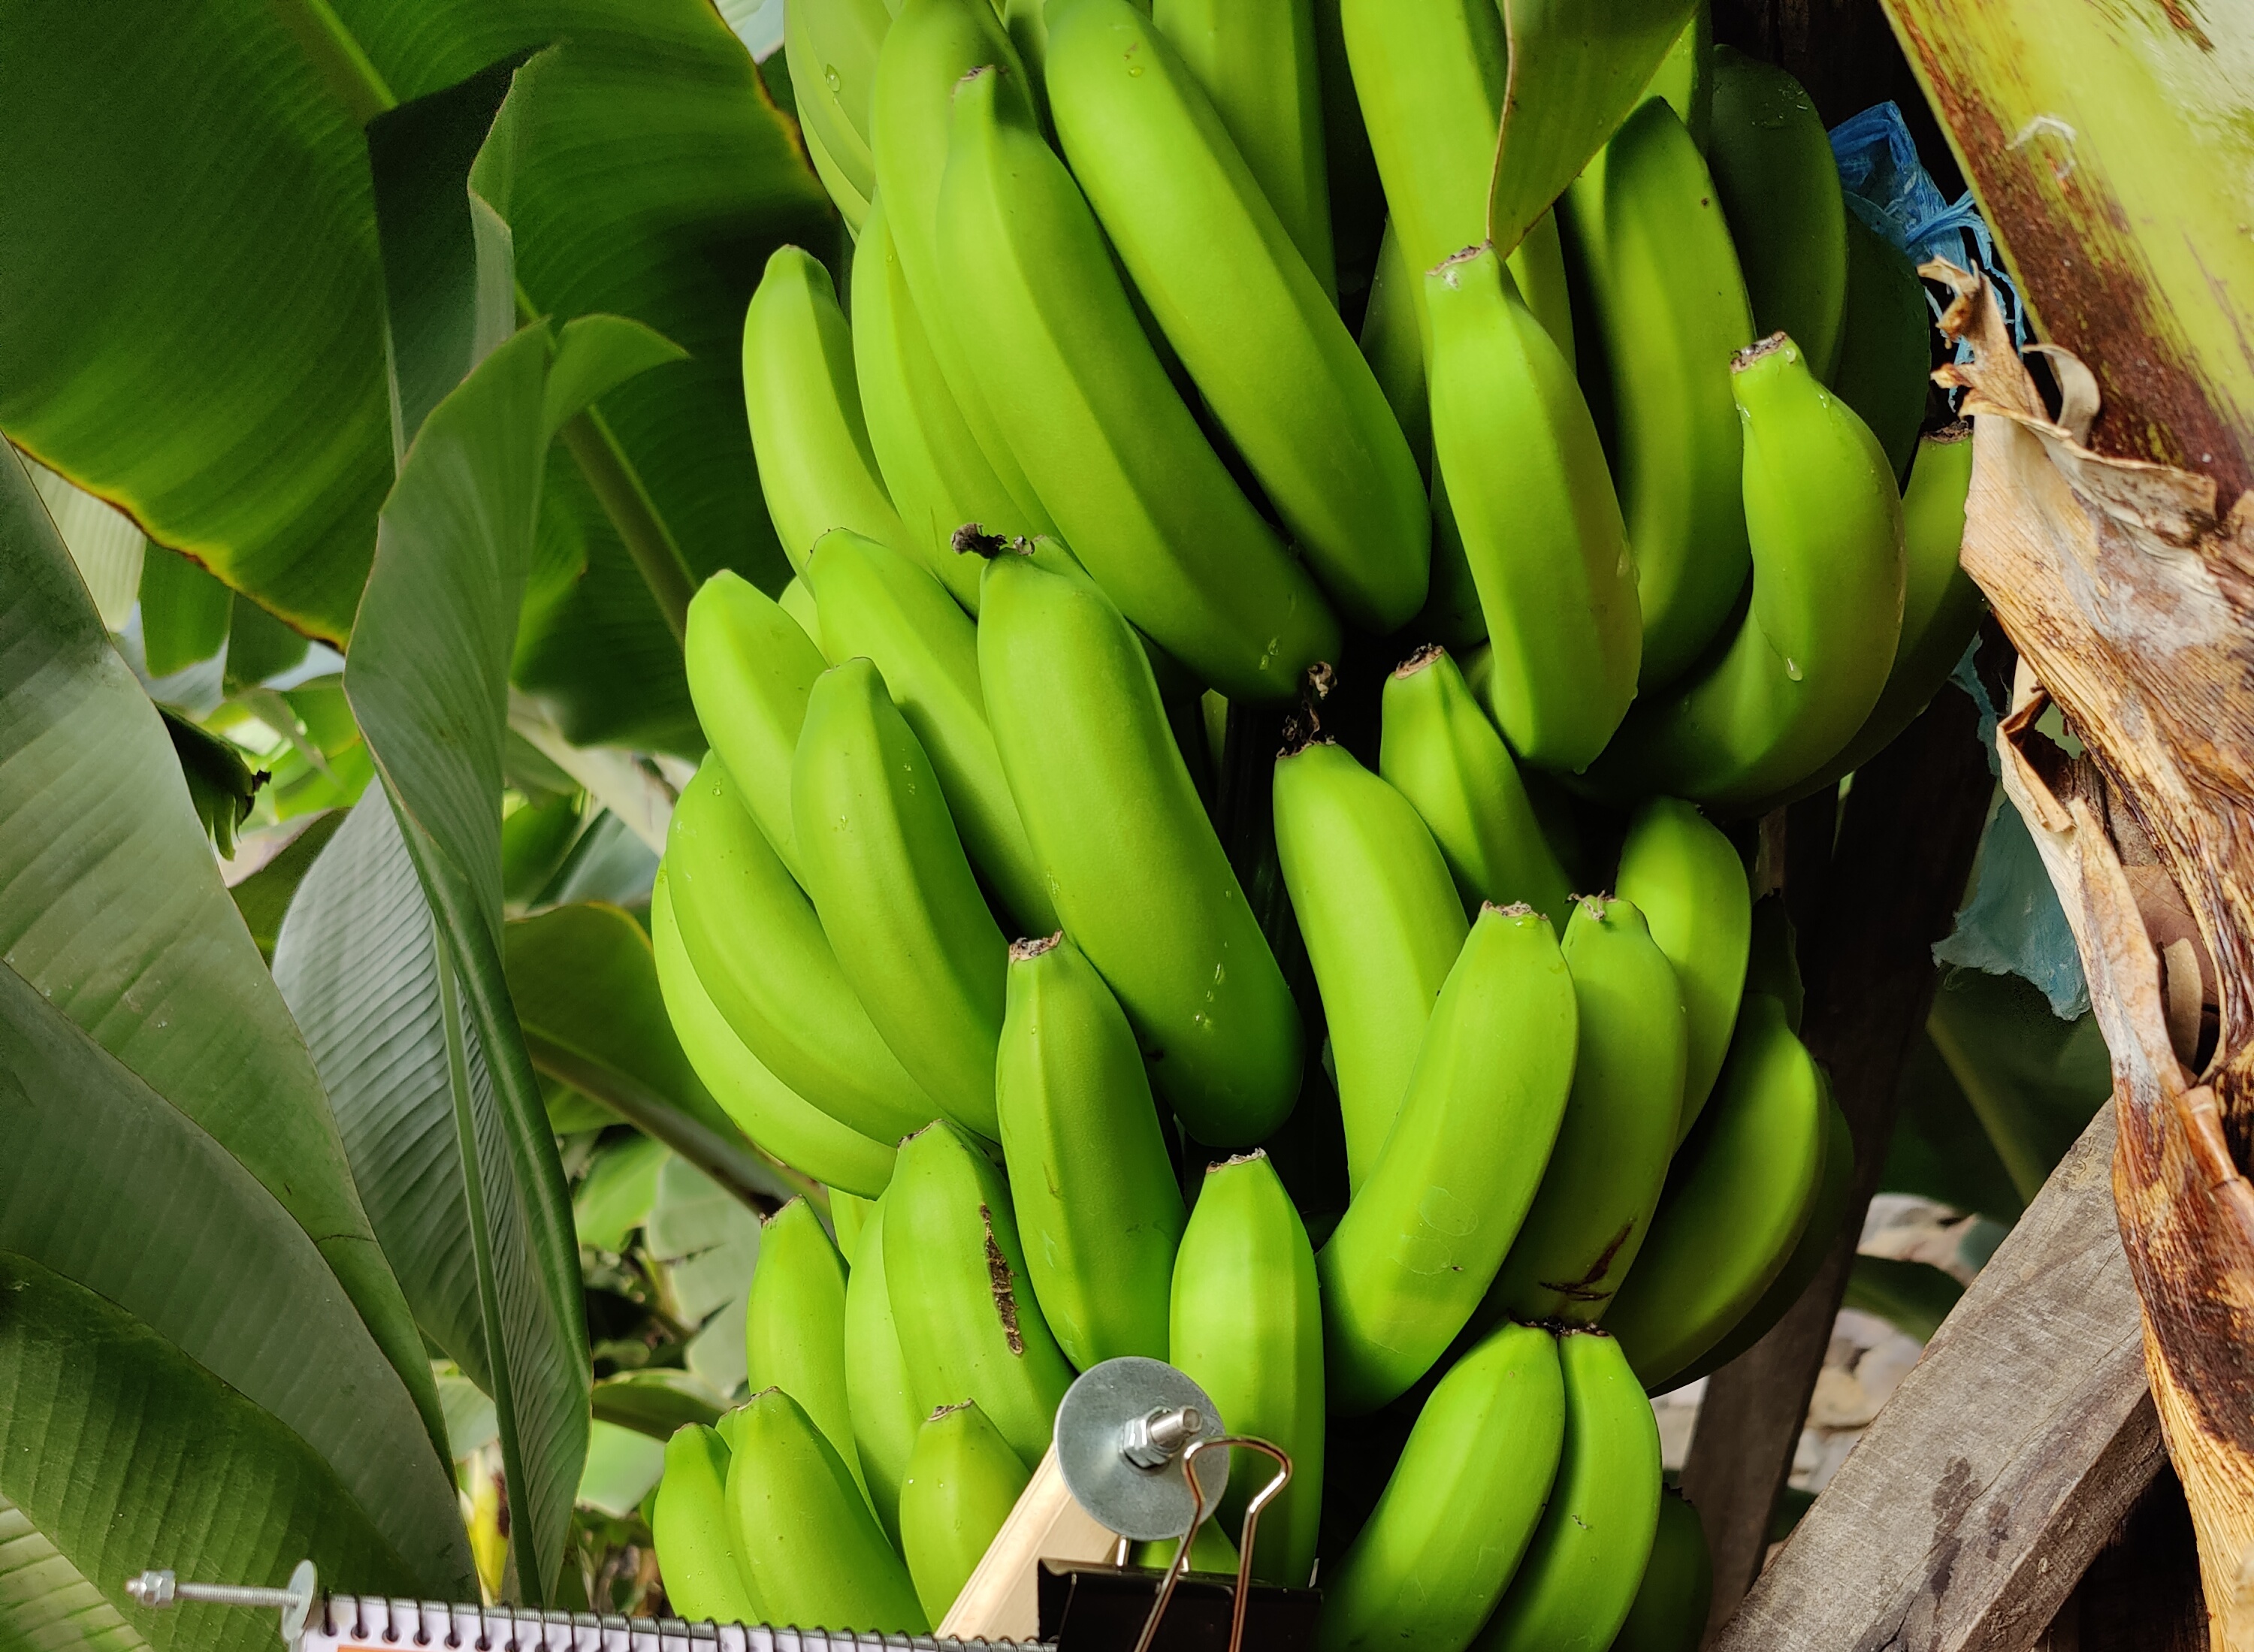
Label: Cut